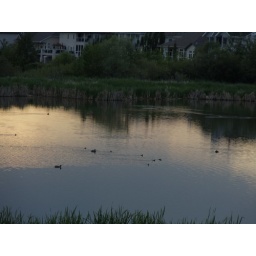
More ducks swimming in the Slough